ThinkPad X1 series

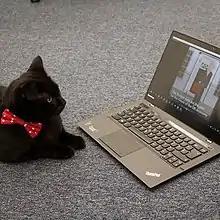
2nd Gen X1 Carbon (right)

The 2014 X1 Carbon features a 4th generation Intel processor and an "Adaptive Keyboard" touch bar where the function keys are normally located. The Home and End keys replaced the Caps Lock key, requiring the user to double-press the Shift key to activate Caps Lock. The Delete key was also repositioned to the right of the Backspace key instead of above it.